Dyego Sousa

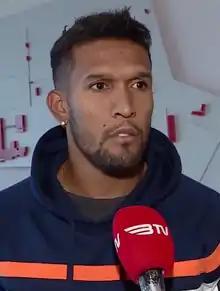
Sousa in 2020

Dyego Wilverson Ferreira Sousa (born 14 September 1989) is a professional footballer who plays as a striker.